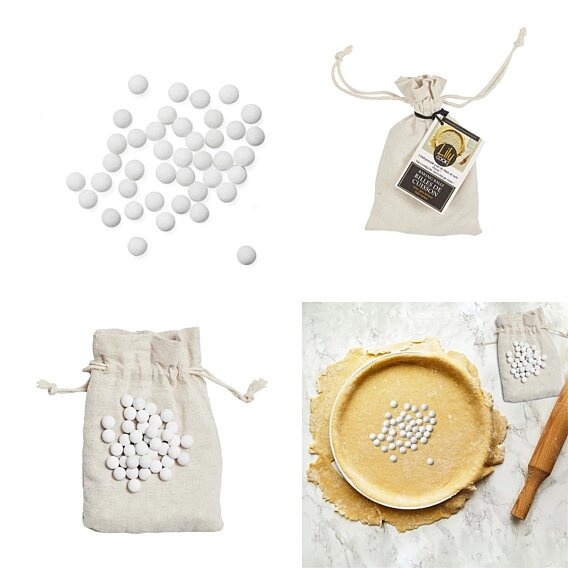
Billes de Cuisson en Argile "Fond" 18cm Blanc
Brand: Stock Destock
Optez pour ces billes de cuisson en argile pour la cuisson à blanc vos fonds de tarte et autres ! Placez vos petites billes en argile dans le fond de votre plat sur votre pâte et enfournez-la au four. Vous aurez une pâte régulière avec une belle cuisson, succès garanti !. Dimensions : L. 18 x l. 14 x H. 18 cm Matières : Argile & Céramique
Category: Home & Garden > Kitchen & Dining > Cookware & Bakeware > Bakeware Accessories > Baking Weights > Blind Baking Beans